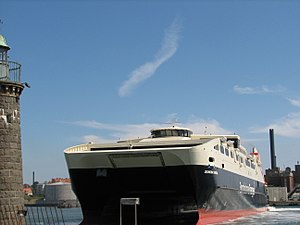
H/F Leonora Christina
På vej ud af Rønne Havn
Leonora Christina - på vej ud af Rønne havn
Hurtigfærgen Leonora Christina var navnet på en katamaran, som sejlede for BornholmerFærgen mellem Rønne og Ystad og var Danmarks fjerdestørste hurtigfærge. Skibet sejler i dag under spansk flag under navnet Betancuria Express for rederiet Fred. Olsen Express.